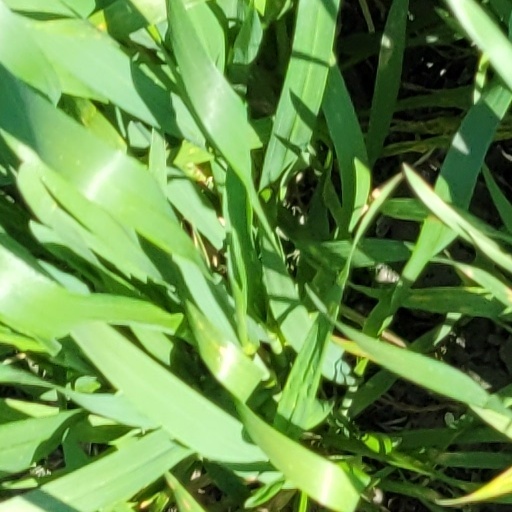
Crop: wheat